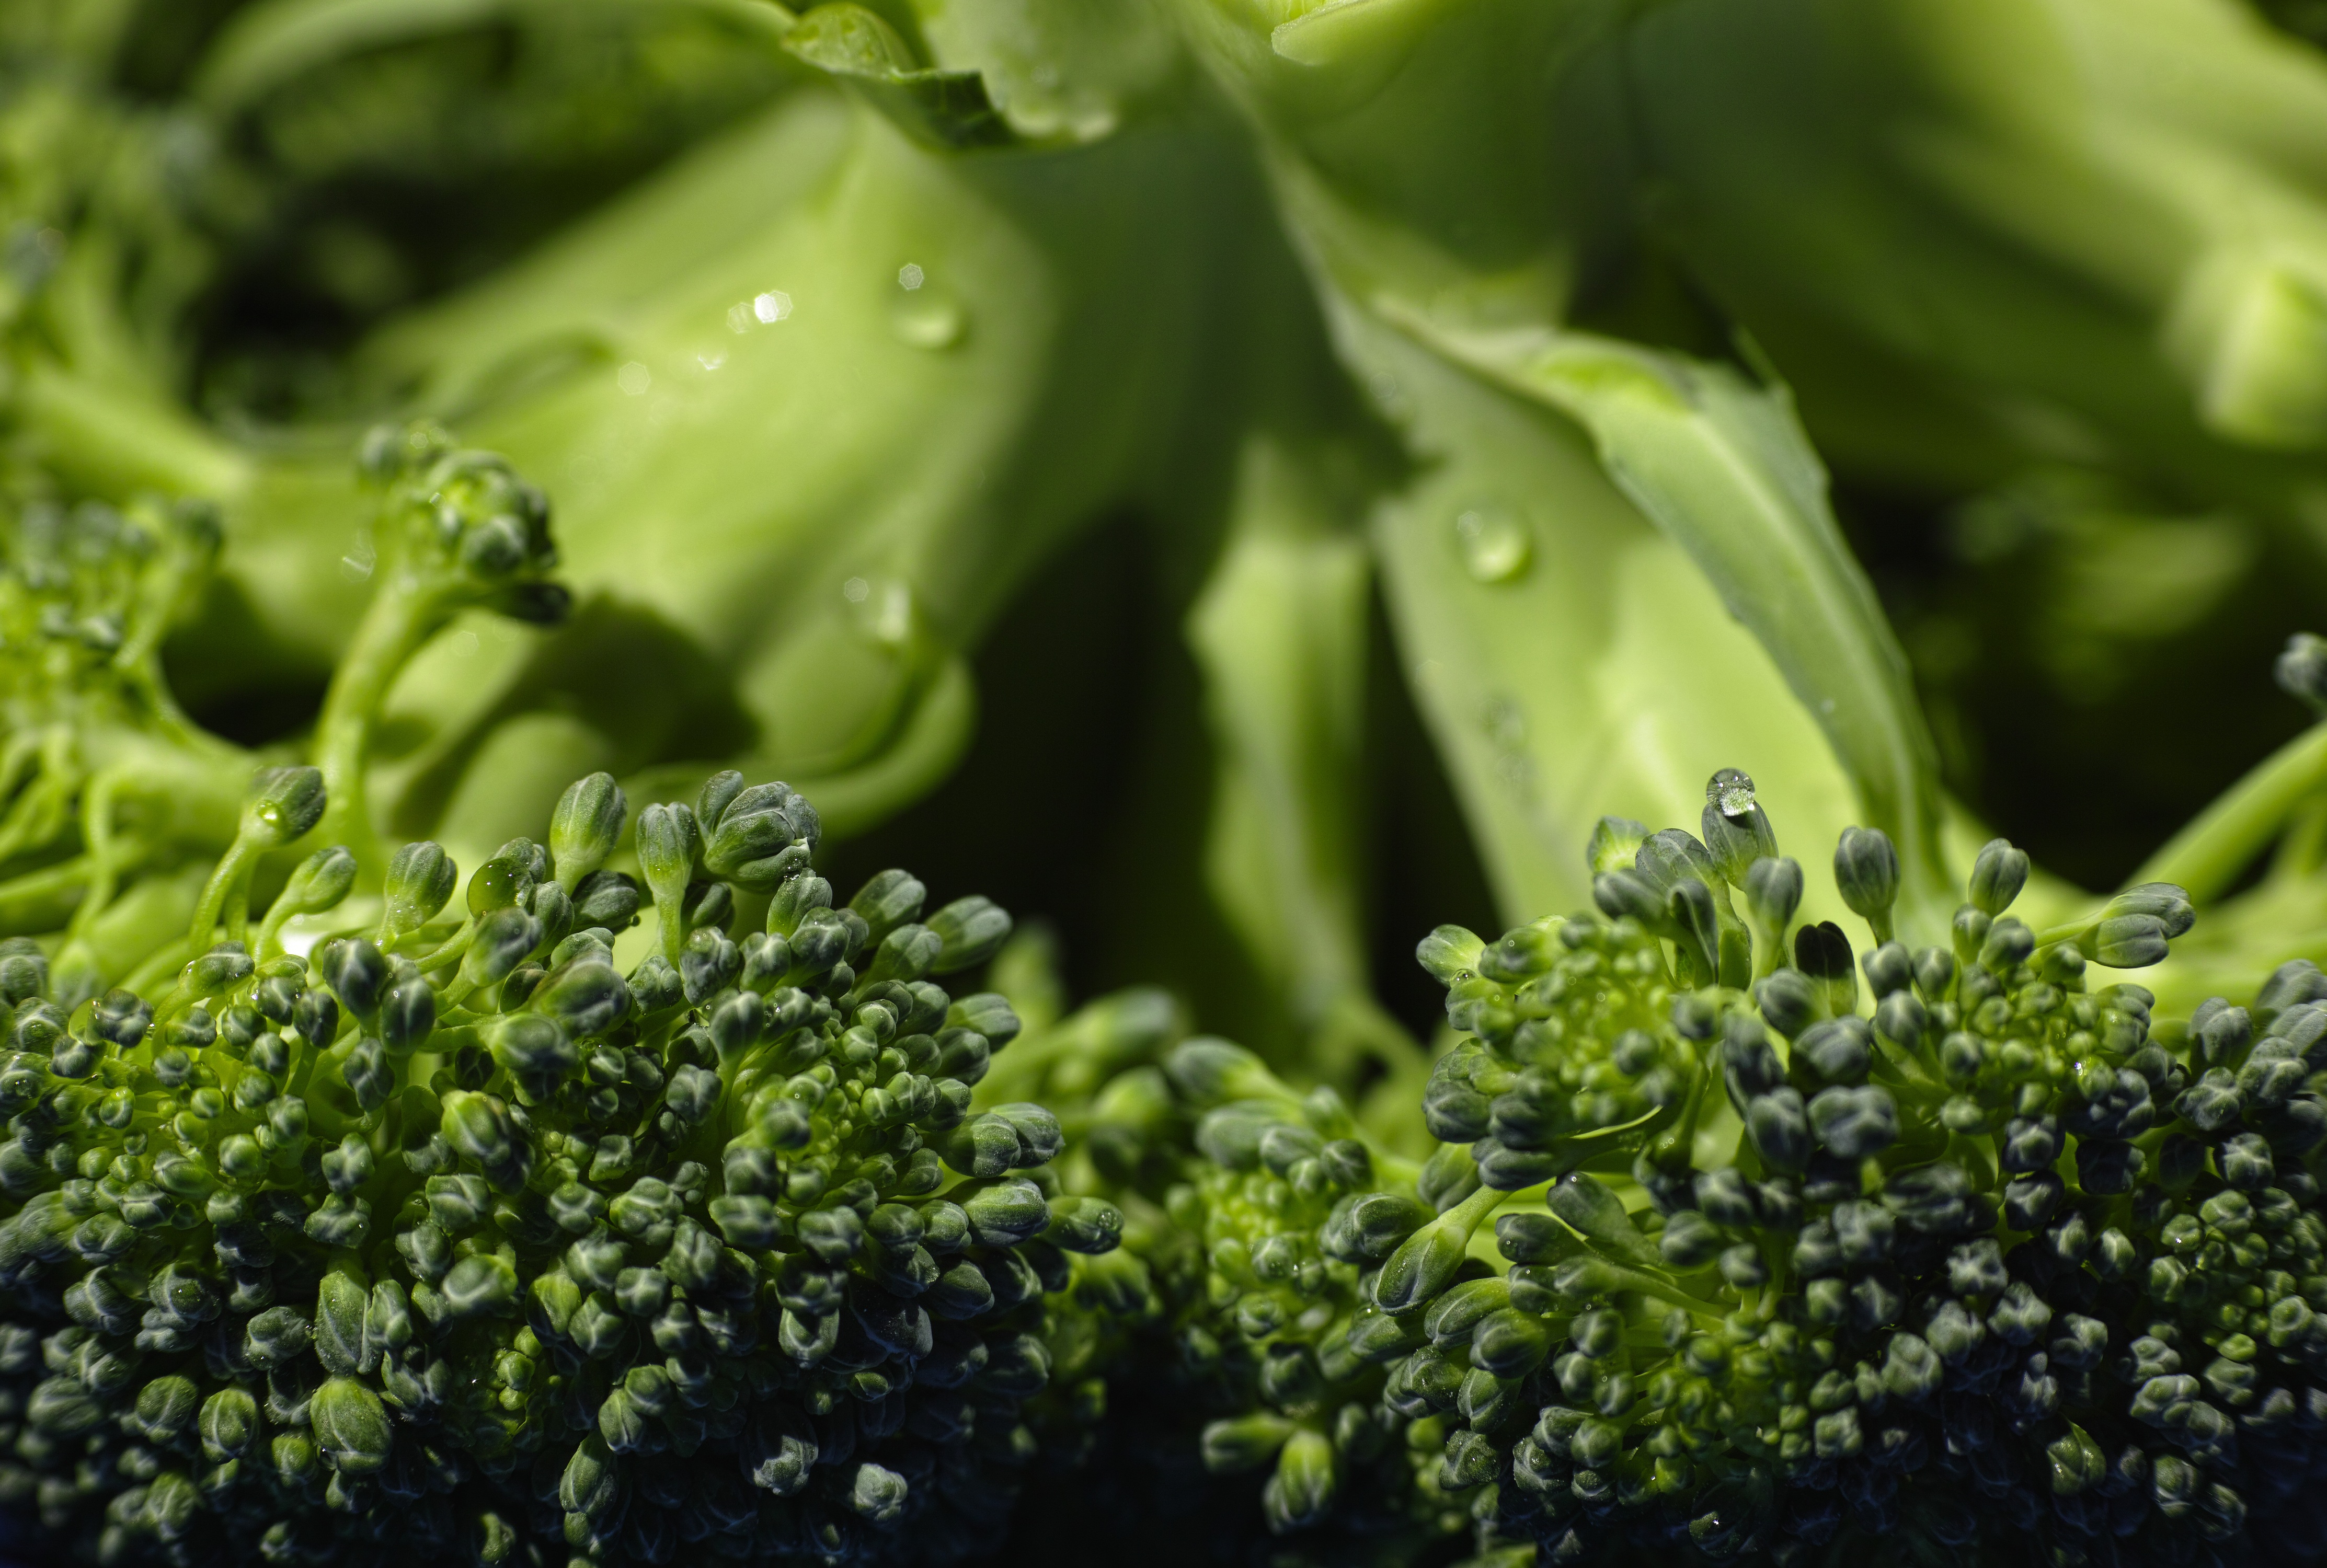
nature, grass, plant, lawn, leaf, flower, moss, food, green, produce, vegetable, macro, botany, garden, closeup, flora, broccoli, cooked, shrub, horizontal, bud, vegetarian food, healthy eating, organic, macro photography, the freshness, raw food, color image, flowering plant, steamed, vibrant color, land plant